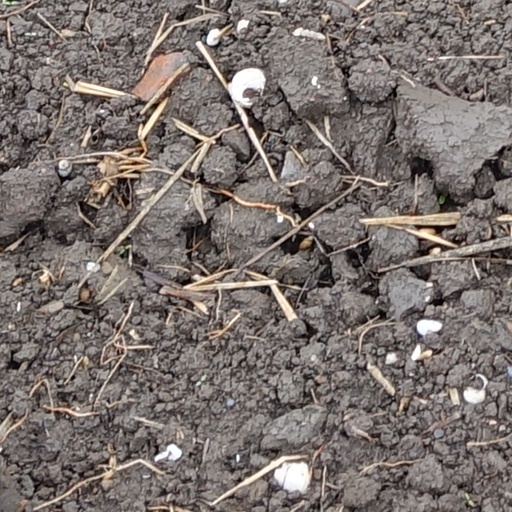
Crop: wheat